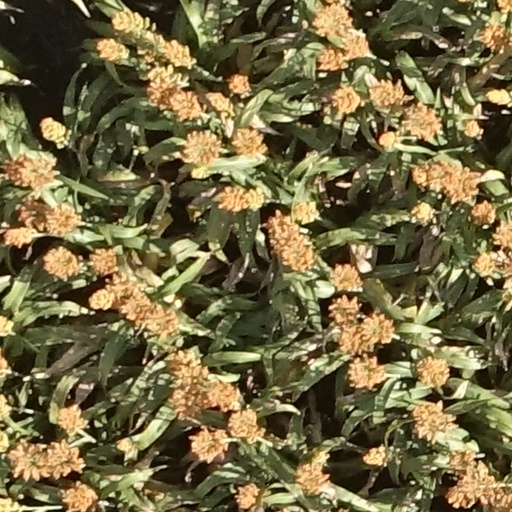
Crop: sorghum